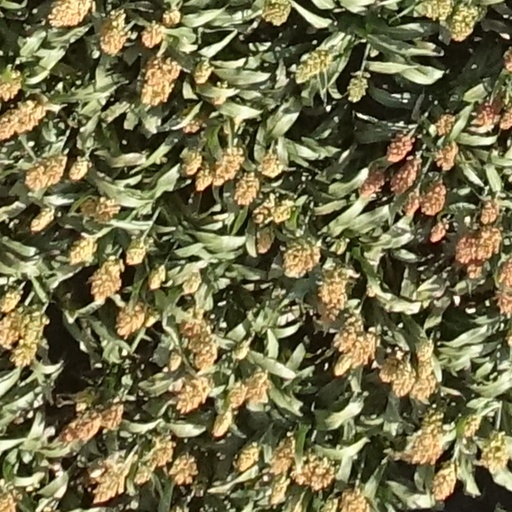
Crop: sorghum